Barnabas

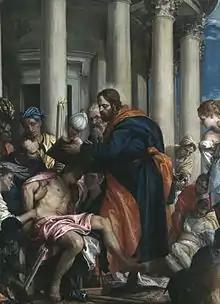
"Barnabas curing the sick" by Paolo Veronese, Musée des Beaux-Arts de Rouen,

Barnabas appears mainly in Acts, a history of the early Christian church. He also appears in several of Paul's epistles.